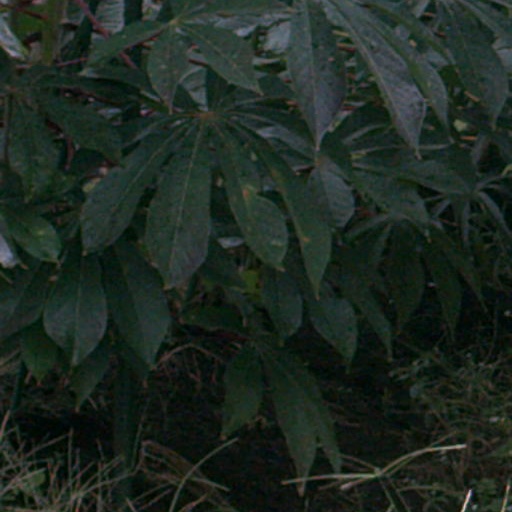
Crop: cassava